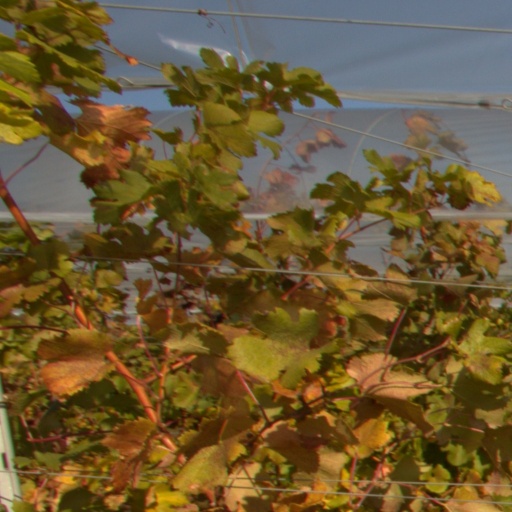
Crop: grape